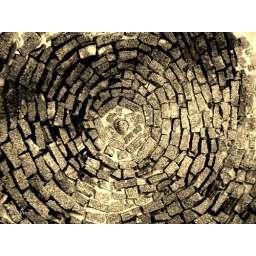
The roof of a watch tower in Hampi